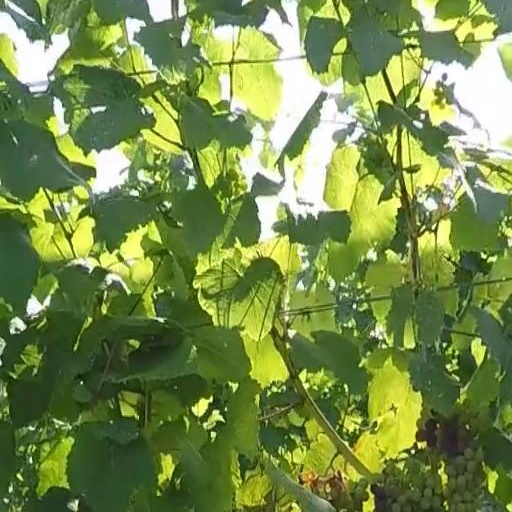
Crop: grape